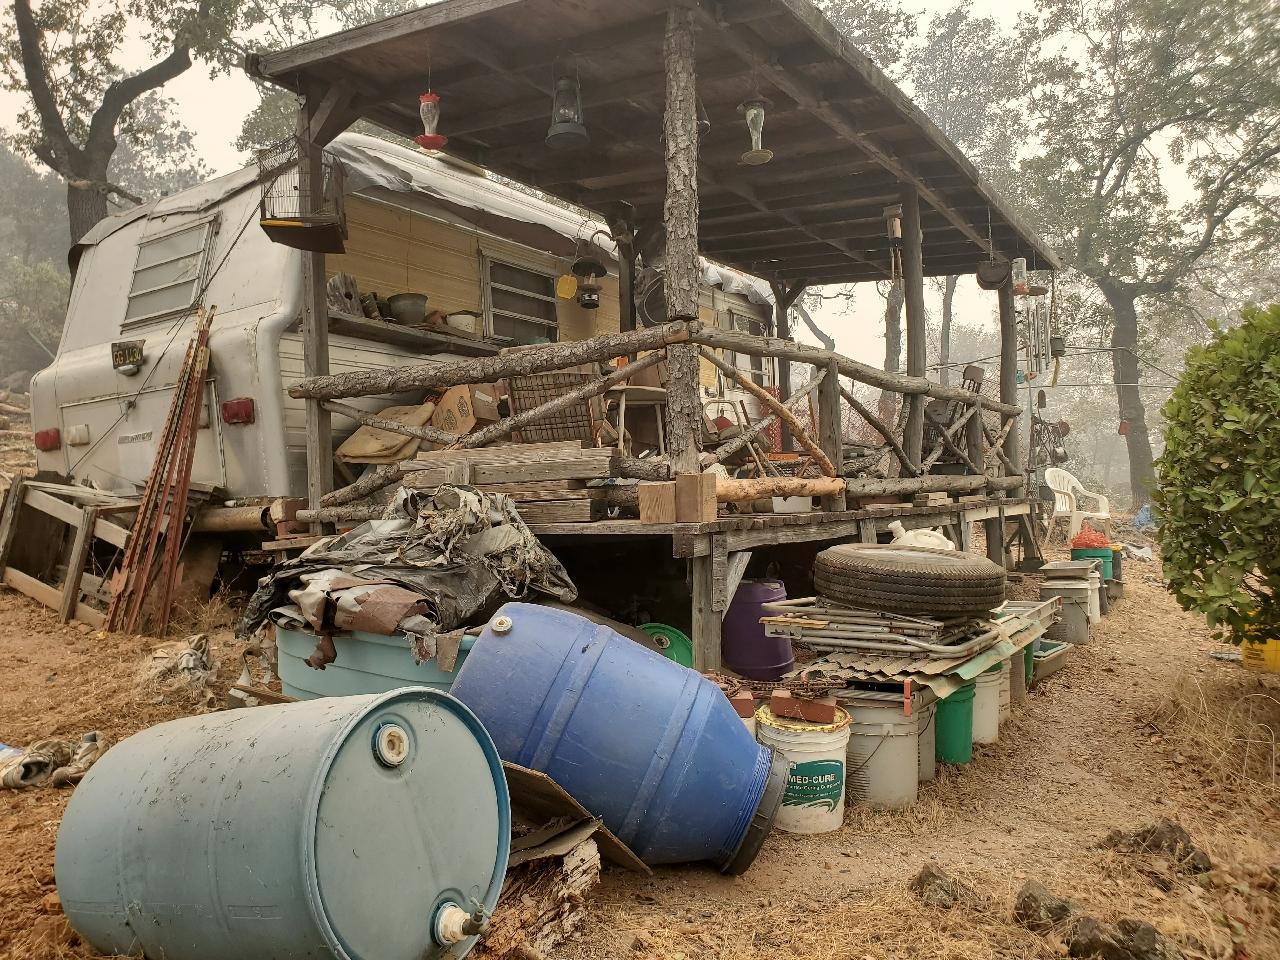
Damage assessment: no_damage